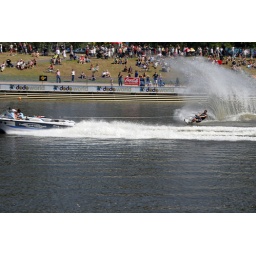
One of the water skiers from the Moomba Water Fest -- an international waterskiing competition on the Yarra river in the city.